Describe the emotion expressed in this image:  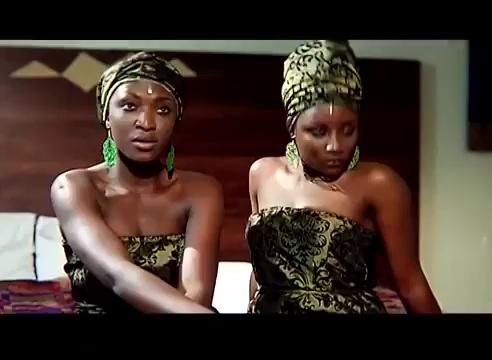
This person displays Suffering, valence and arousal with low intensity.